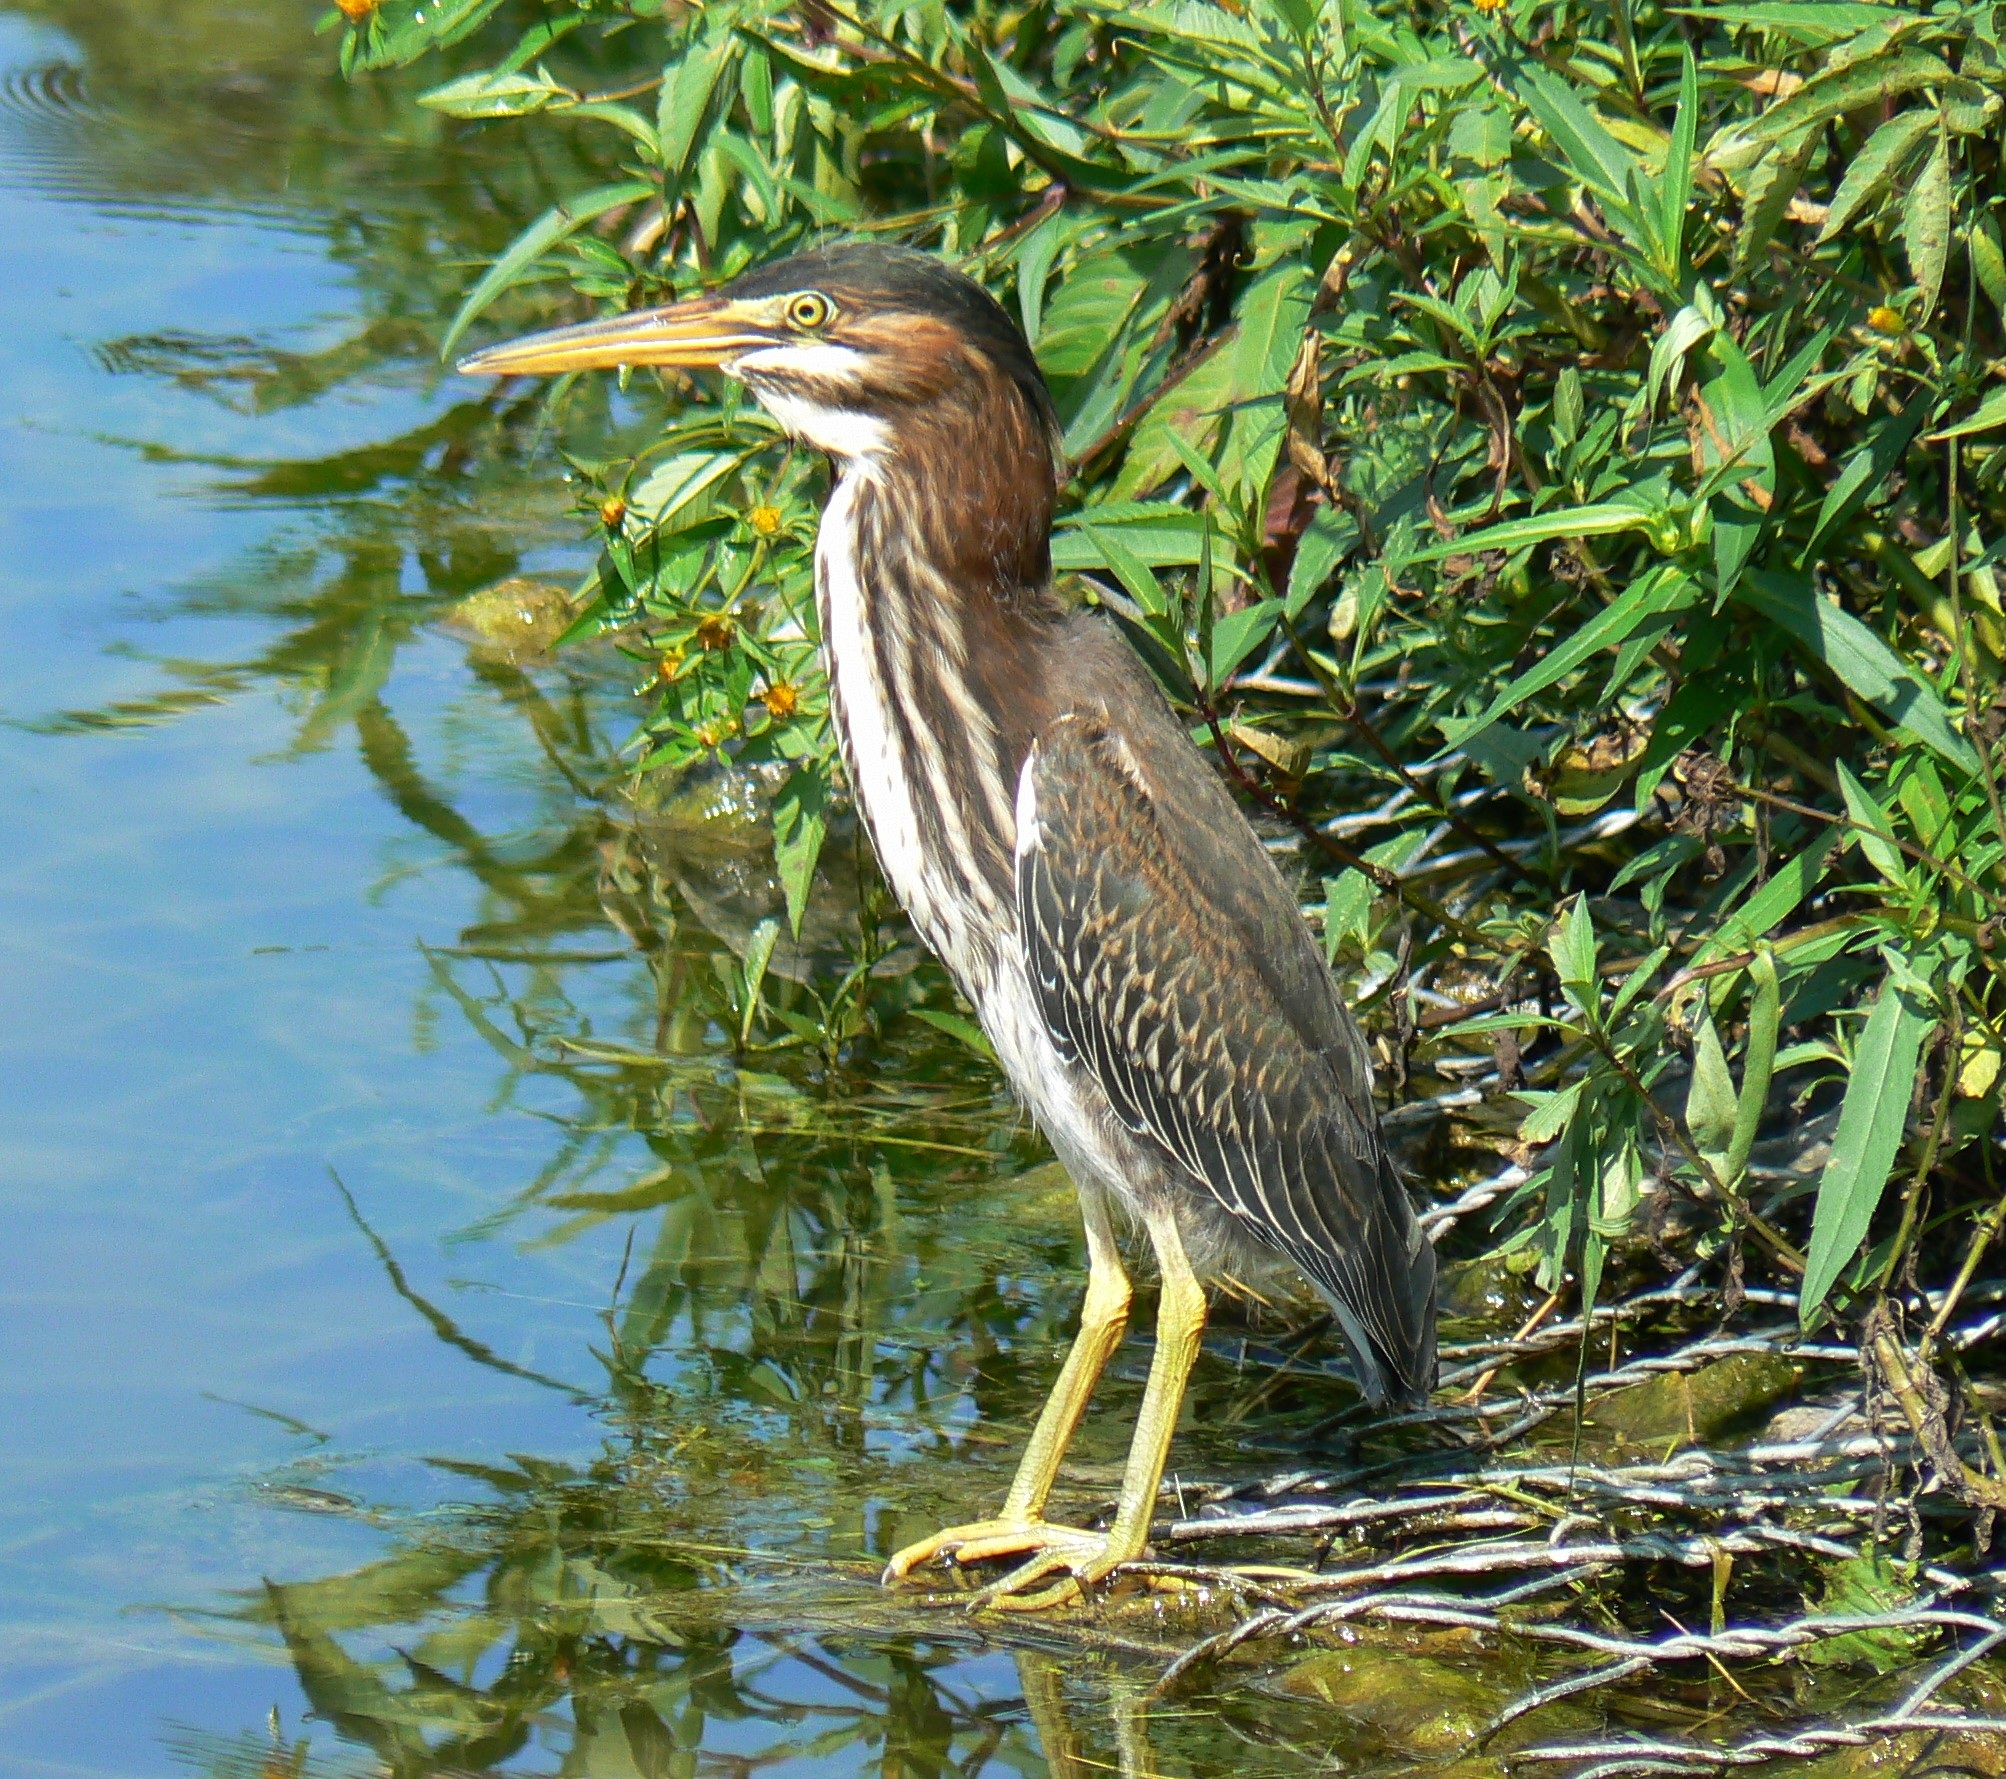
water, nature, bird, wildlife, standing, portrait, beak, fauna, outdoors, wading, vertebrate, large, waterfowl, heron, pelecaniformes, shorebird, green heron